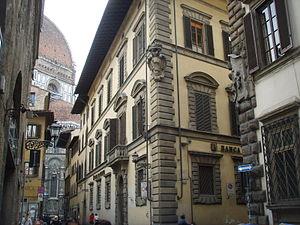
Le Palazzo Incontri est un palais de Florence.